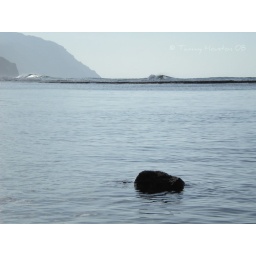
lone rock in the water